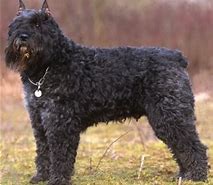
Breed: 233-n000072-Bouvier_des_Flandres